Raja Harishchandra

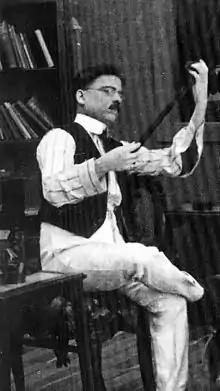
Phalke seated on a chair with a small roll of film in his hands

Phalke hired around forty people for his film studio known as a factory in those days. Since working in films was a taboo, Phalke advised his artists to tell others they were working in a factory for a man named Harishchandra. Phalke watched several foreign films to learn about screenplay writing and then completed the script for "Raja Harishchandra". The film had an all-male cast as no women were available to play female leads. After coming to the studio, male actors playing female roles were asked to wear saris and do women's chores like sifting rice, and making flour to help Saraswatibai. Though some actors were associated with theatres, most of the cast did not have any prior acting experience. Phalke ran several rehearsals with the actors. Often, he had to wear a sari himself and act out the scene. A number of photographs from English periodicals showing various facial expressions were hung up in the rehearsal studio. All the actors had to go through a mandatory exercise where they were asked to make similar faces.